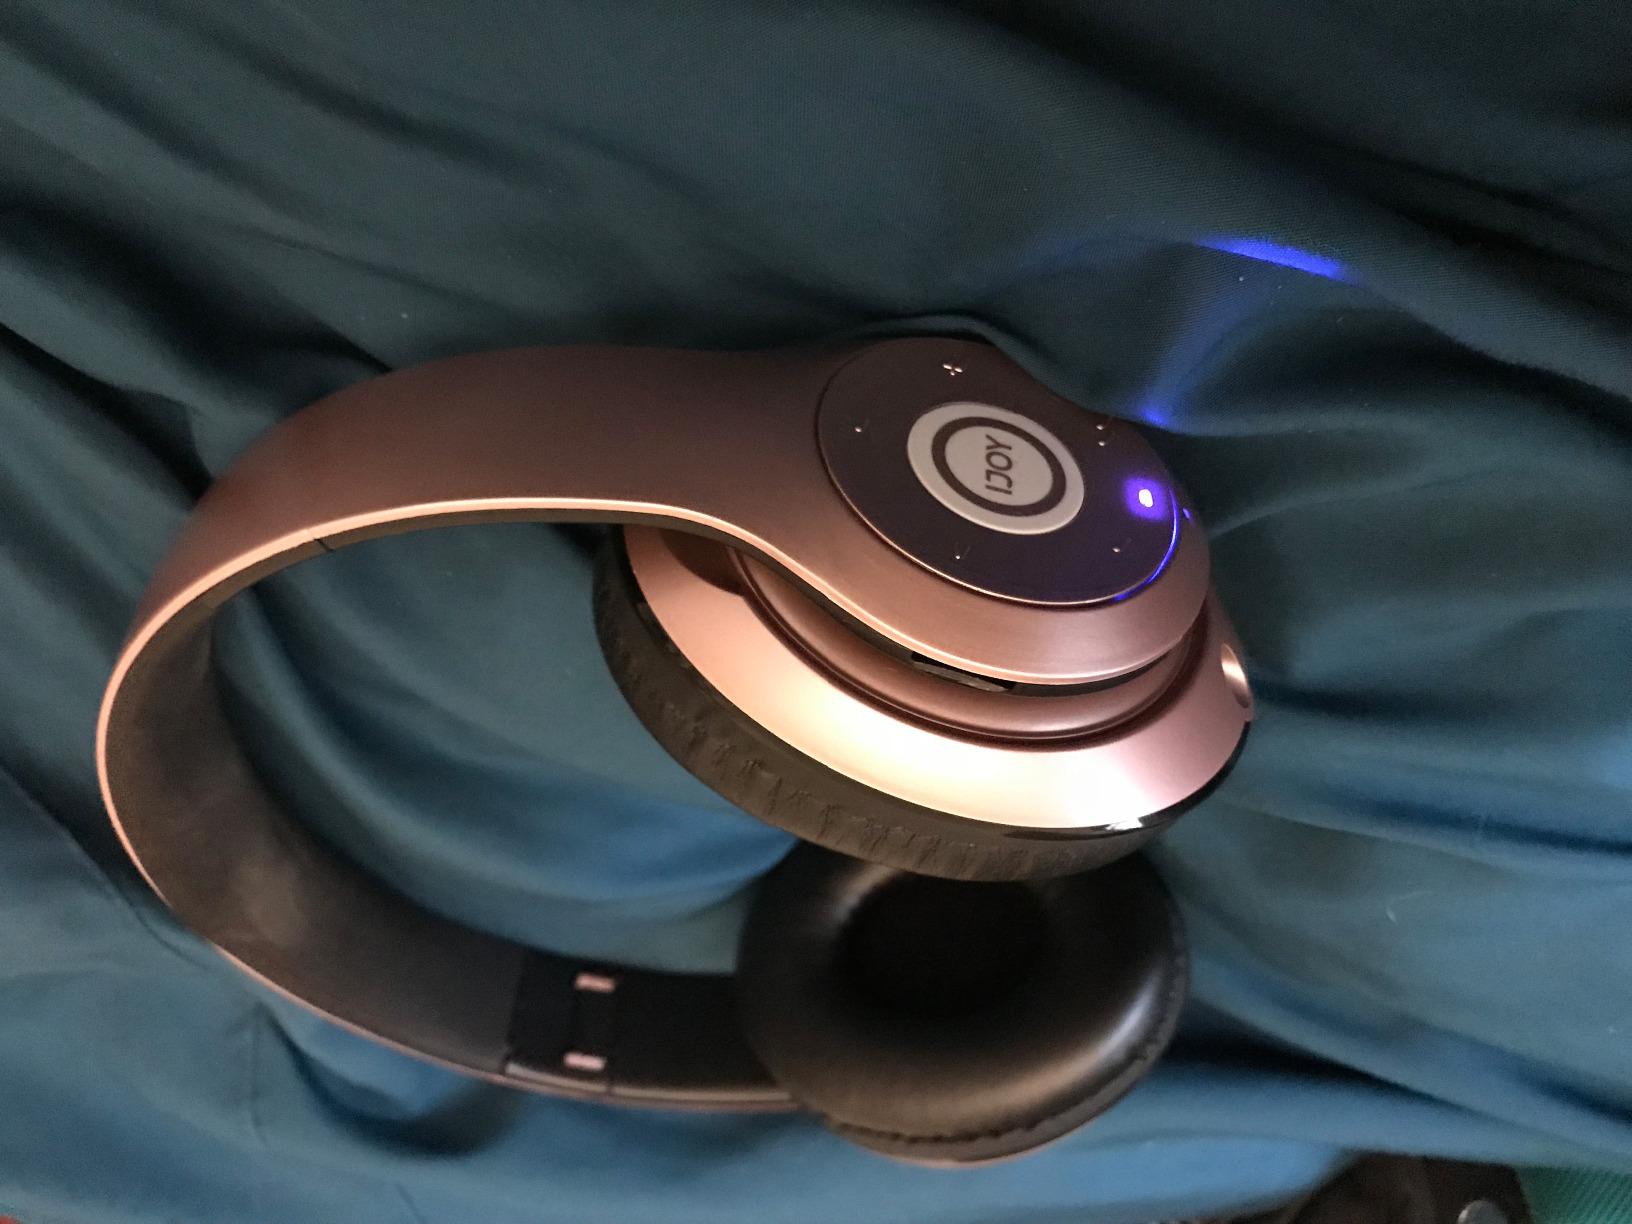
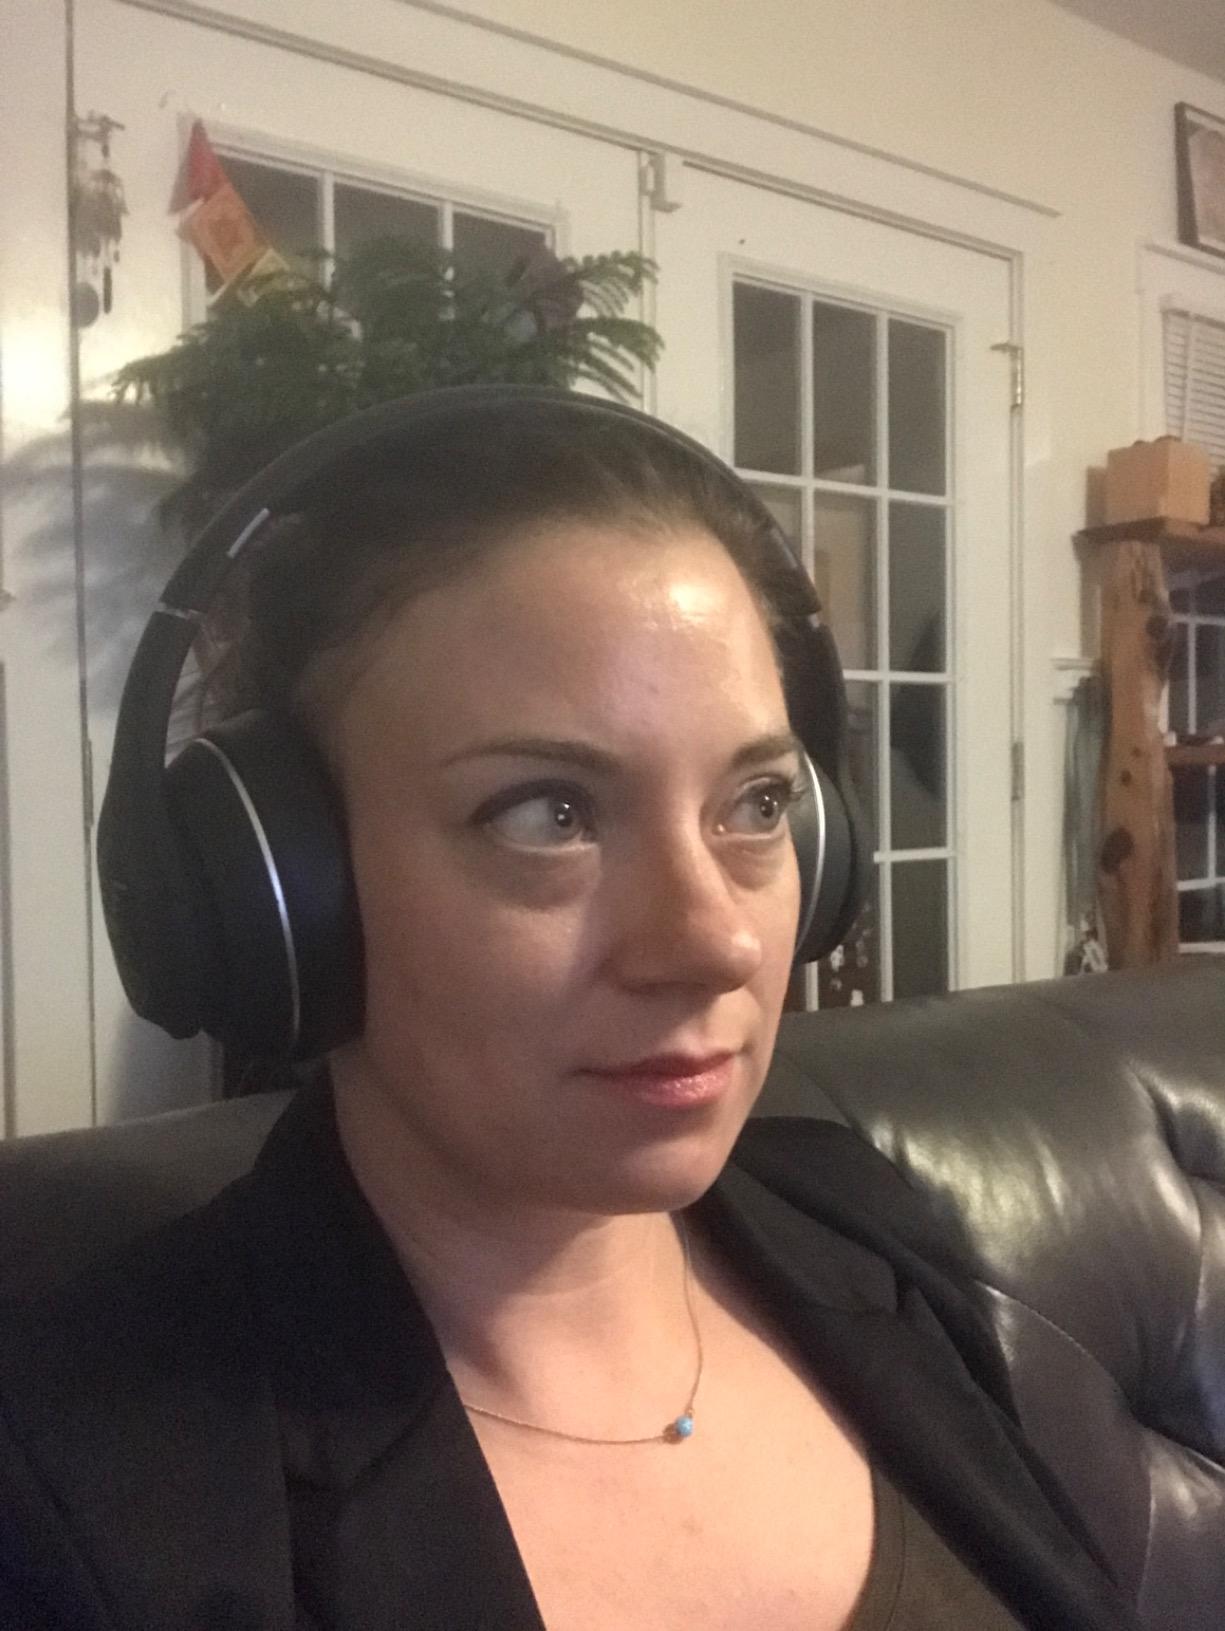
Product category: headphones
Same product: no